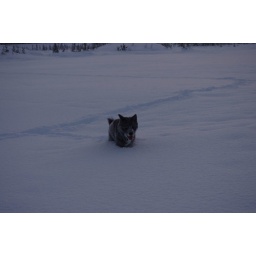
My doggy Raisa playing in the white snow!